Sámuel Mikoviny

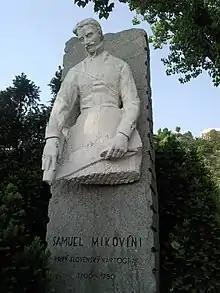
Sámuel Mikoviny sculpture in Bratislava

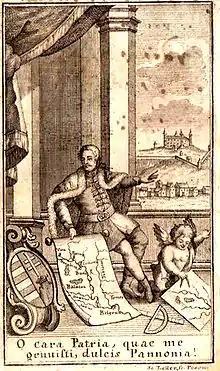
Portrait of "Sámuel Mikoviny" by "Sebestyén Zeller" with the map of Hungary in his hand and the Castle of Pressburg in the background. Inscription: "O Cara Patria quae me genuisti, dulcis Panonia" - "Oh, my dear homeland, who gave me birth, sweet Pannonia"

Sámuel Mikoviny (? – 23 March 1750) was a mathematician, engineer, cartographer, and professor. He was a leading representative of science and technology in the 18th century Kingdom of Hungary and Habsburg monarchy.